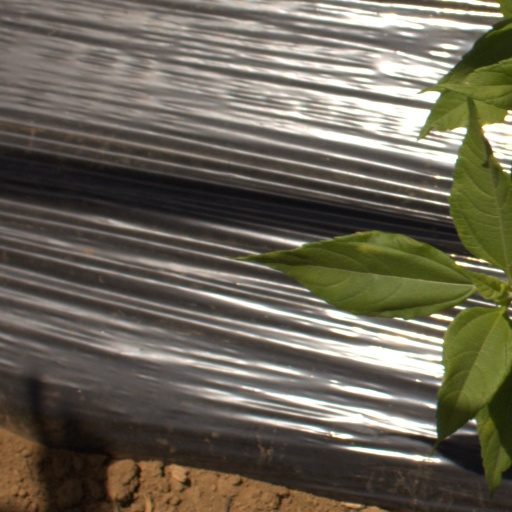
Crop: Jerusalem artichoke